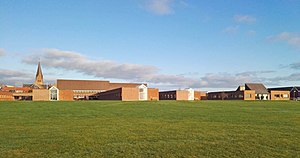
Morsø Kommune
Det nye rådhus i Nykøbing Mors
Morsø Kommunes rådhus på Jernbanevej 7 i Nykøbing Mors
Morsø Kommune i Viborg Amt blev dannet ved kommunalreformen i 1970. Ved strukturreformen i 2007 forblev kommunens omfang uændret, men den kom under Region Nordjylland.